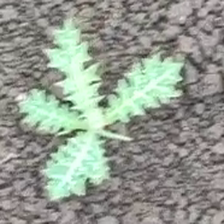
Weed species: Bilayat_(Mexicana_Argemone)